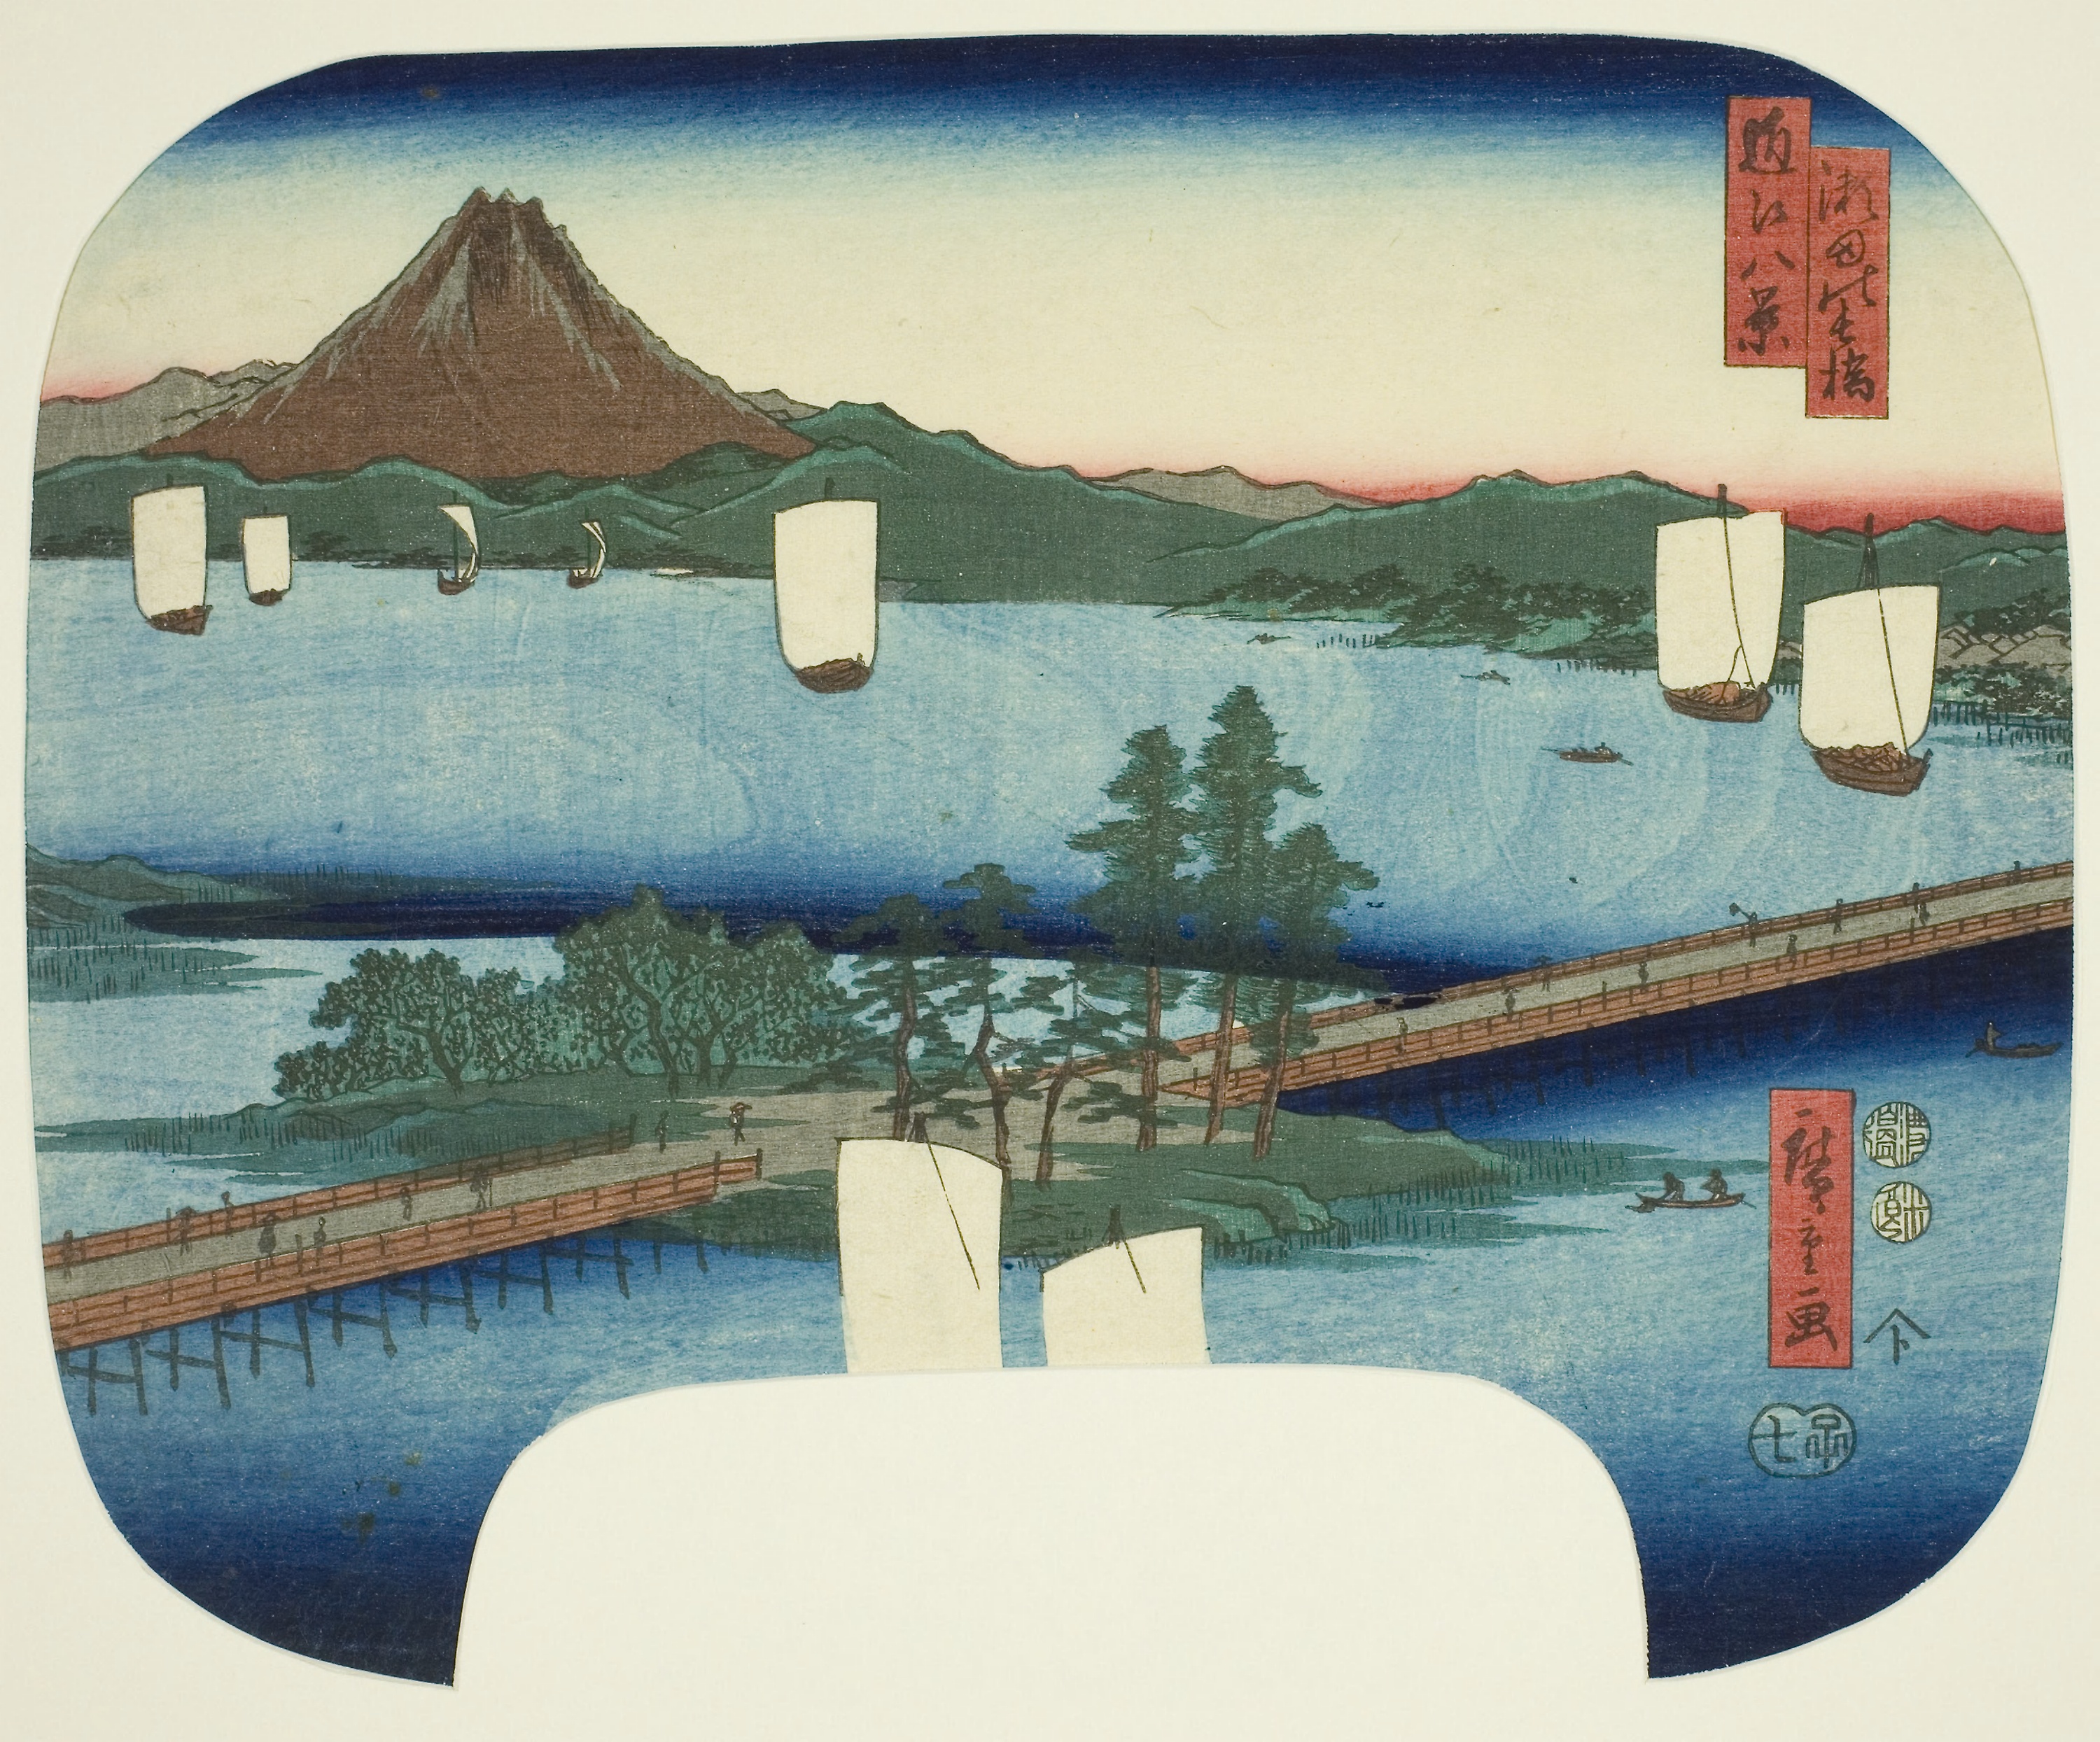
illustration, painting, art, modern art, house